List of Women's Super League managers

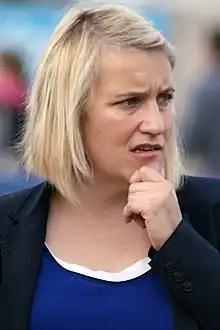
Former Chelsea manager Emma Hayes has managed more WSL games (212) and won more titles (7) than any other manager.

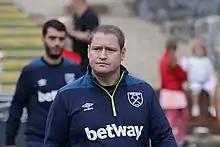
Matt Beard has managed more WSL clubs than any other manager (4).

The Women's Super League is the top tier of women's football in England. The league began in 2011, supplanting the FA Women's Premier League National Division as the highest level of women's football in England.